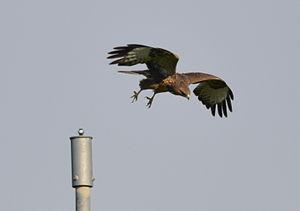
La pullulation des campagnols est un exemple d'augmentation rapide du nombre de micro-mammifères herbivores dans des prairies ou dans des champs cultivés.